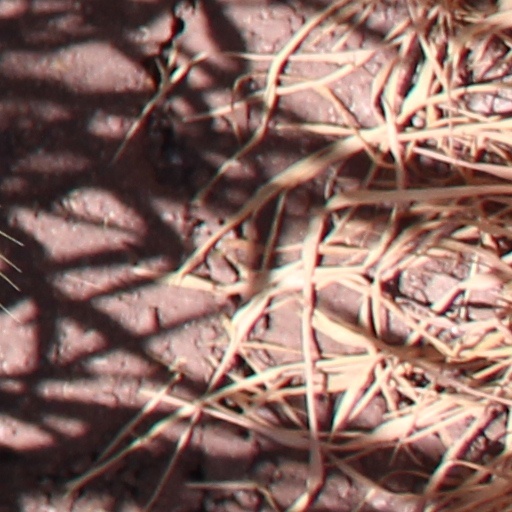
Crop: wheat